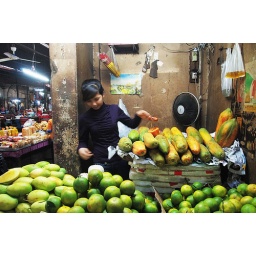
girl in old market